George Leo Haydock

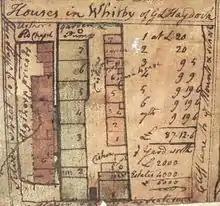
Detail from a drawing by George Leo Haydock of his property holdings in Whitby. The reference to "Ugthorpe" at the upper left apparently indicates he includes his properties there also.

The commentary is extensive in its number of annotations and far-ranging in scope. Mostly, the annotations explain words or phrases that are not clear or offer interesting elaborations of the text. However, they also deal with textual and interpretational differences with Protestants and address issues with deists and atheists. In his note to Exodus 20:4, in which the Douay Version mentions "a graven thing", Haydock states, "Protestants insidiously translate "any graven image," [original KJV] though "pesel, eidolon, glupton", and "sculptile," in the Heb. Gr. and Lat. denote a graven thing or idol...They know that the object of prohibition is the making and adoring of idols. But they probably wish to keep the ignorant under the stupid delusion of supposing that Catholics are idolaters, because they have images..." Pointing to the limitations of human knowledge and the resulting need for Faith, he offers in the note to Genesis 1:15, "Shall anyone pretend to wisdom, and still call into question the mysteries of faith, transubstantiation, &c., when the most learned confess they cannot comprehend the nature even of a grain of sand?"